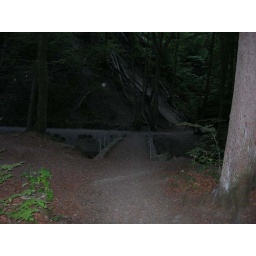
another bridge in the forest